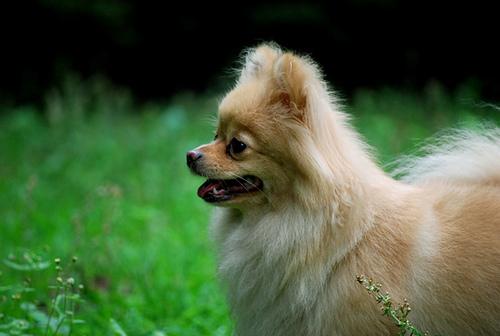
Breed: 1936-n000005-Pomeranian